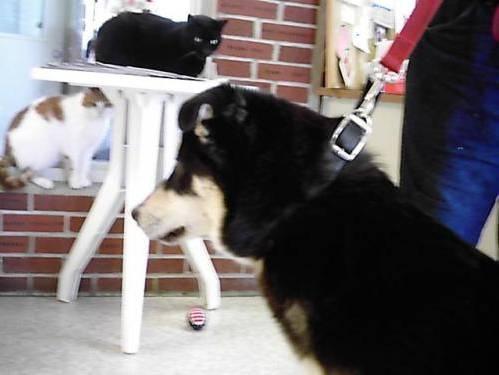
dog